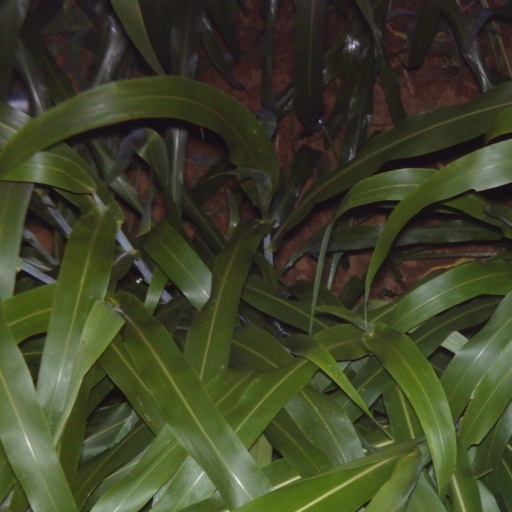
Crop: sorghum